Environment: real
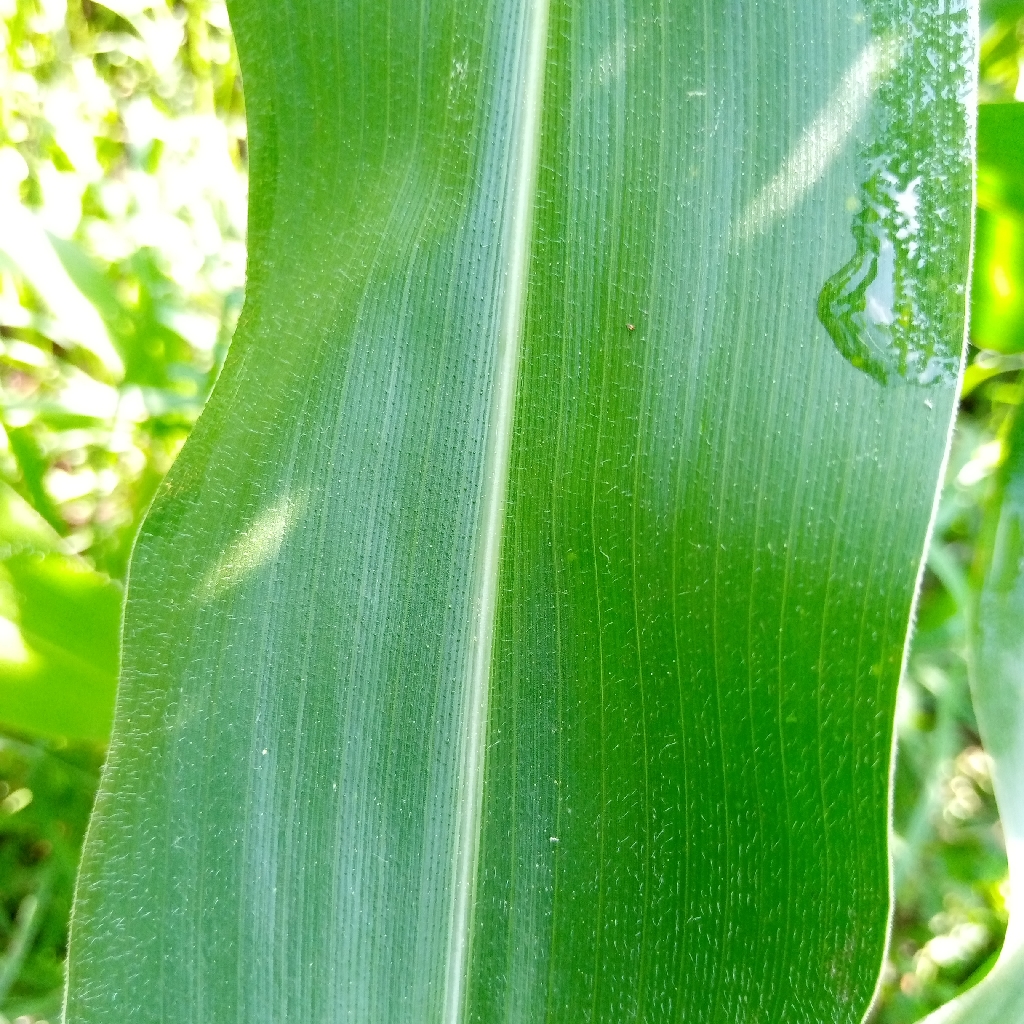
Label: healthy